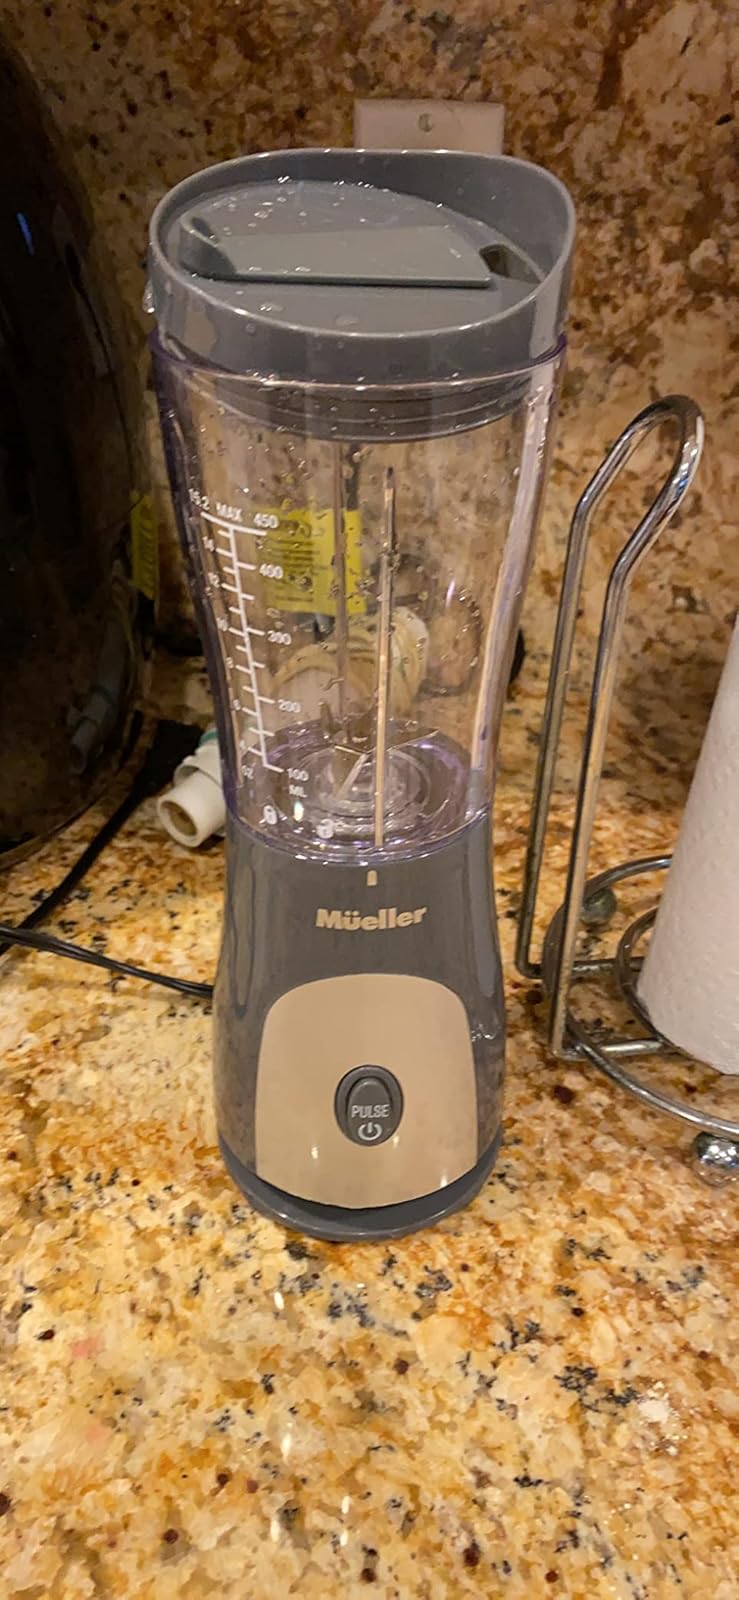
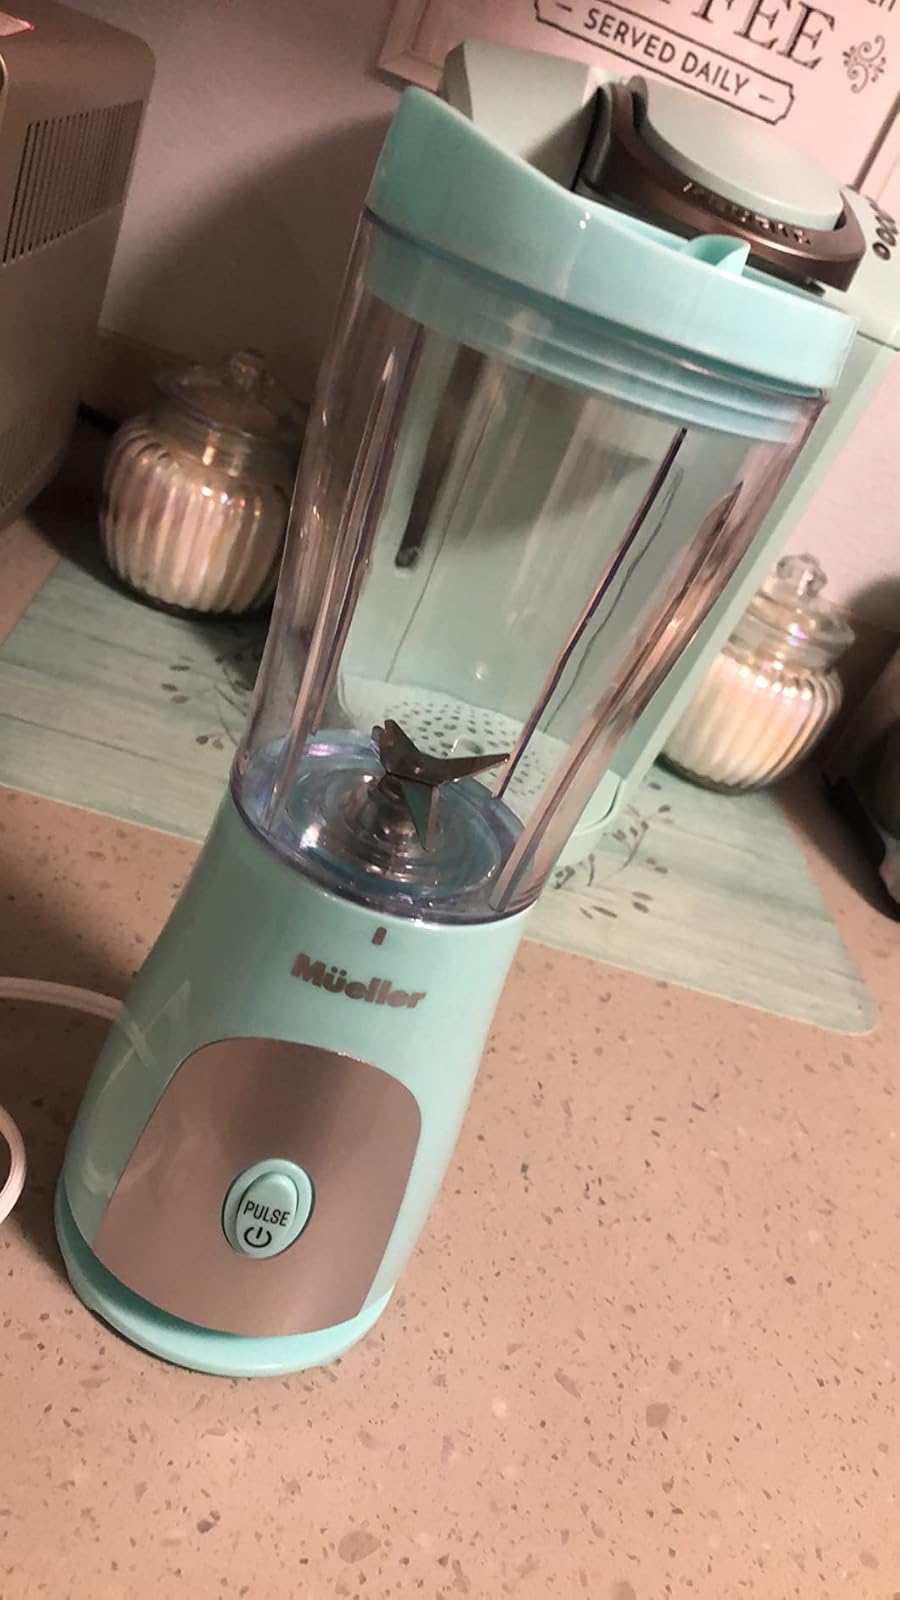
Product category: items_blender
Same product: no